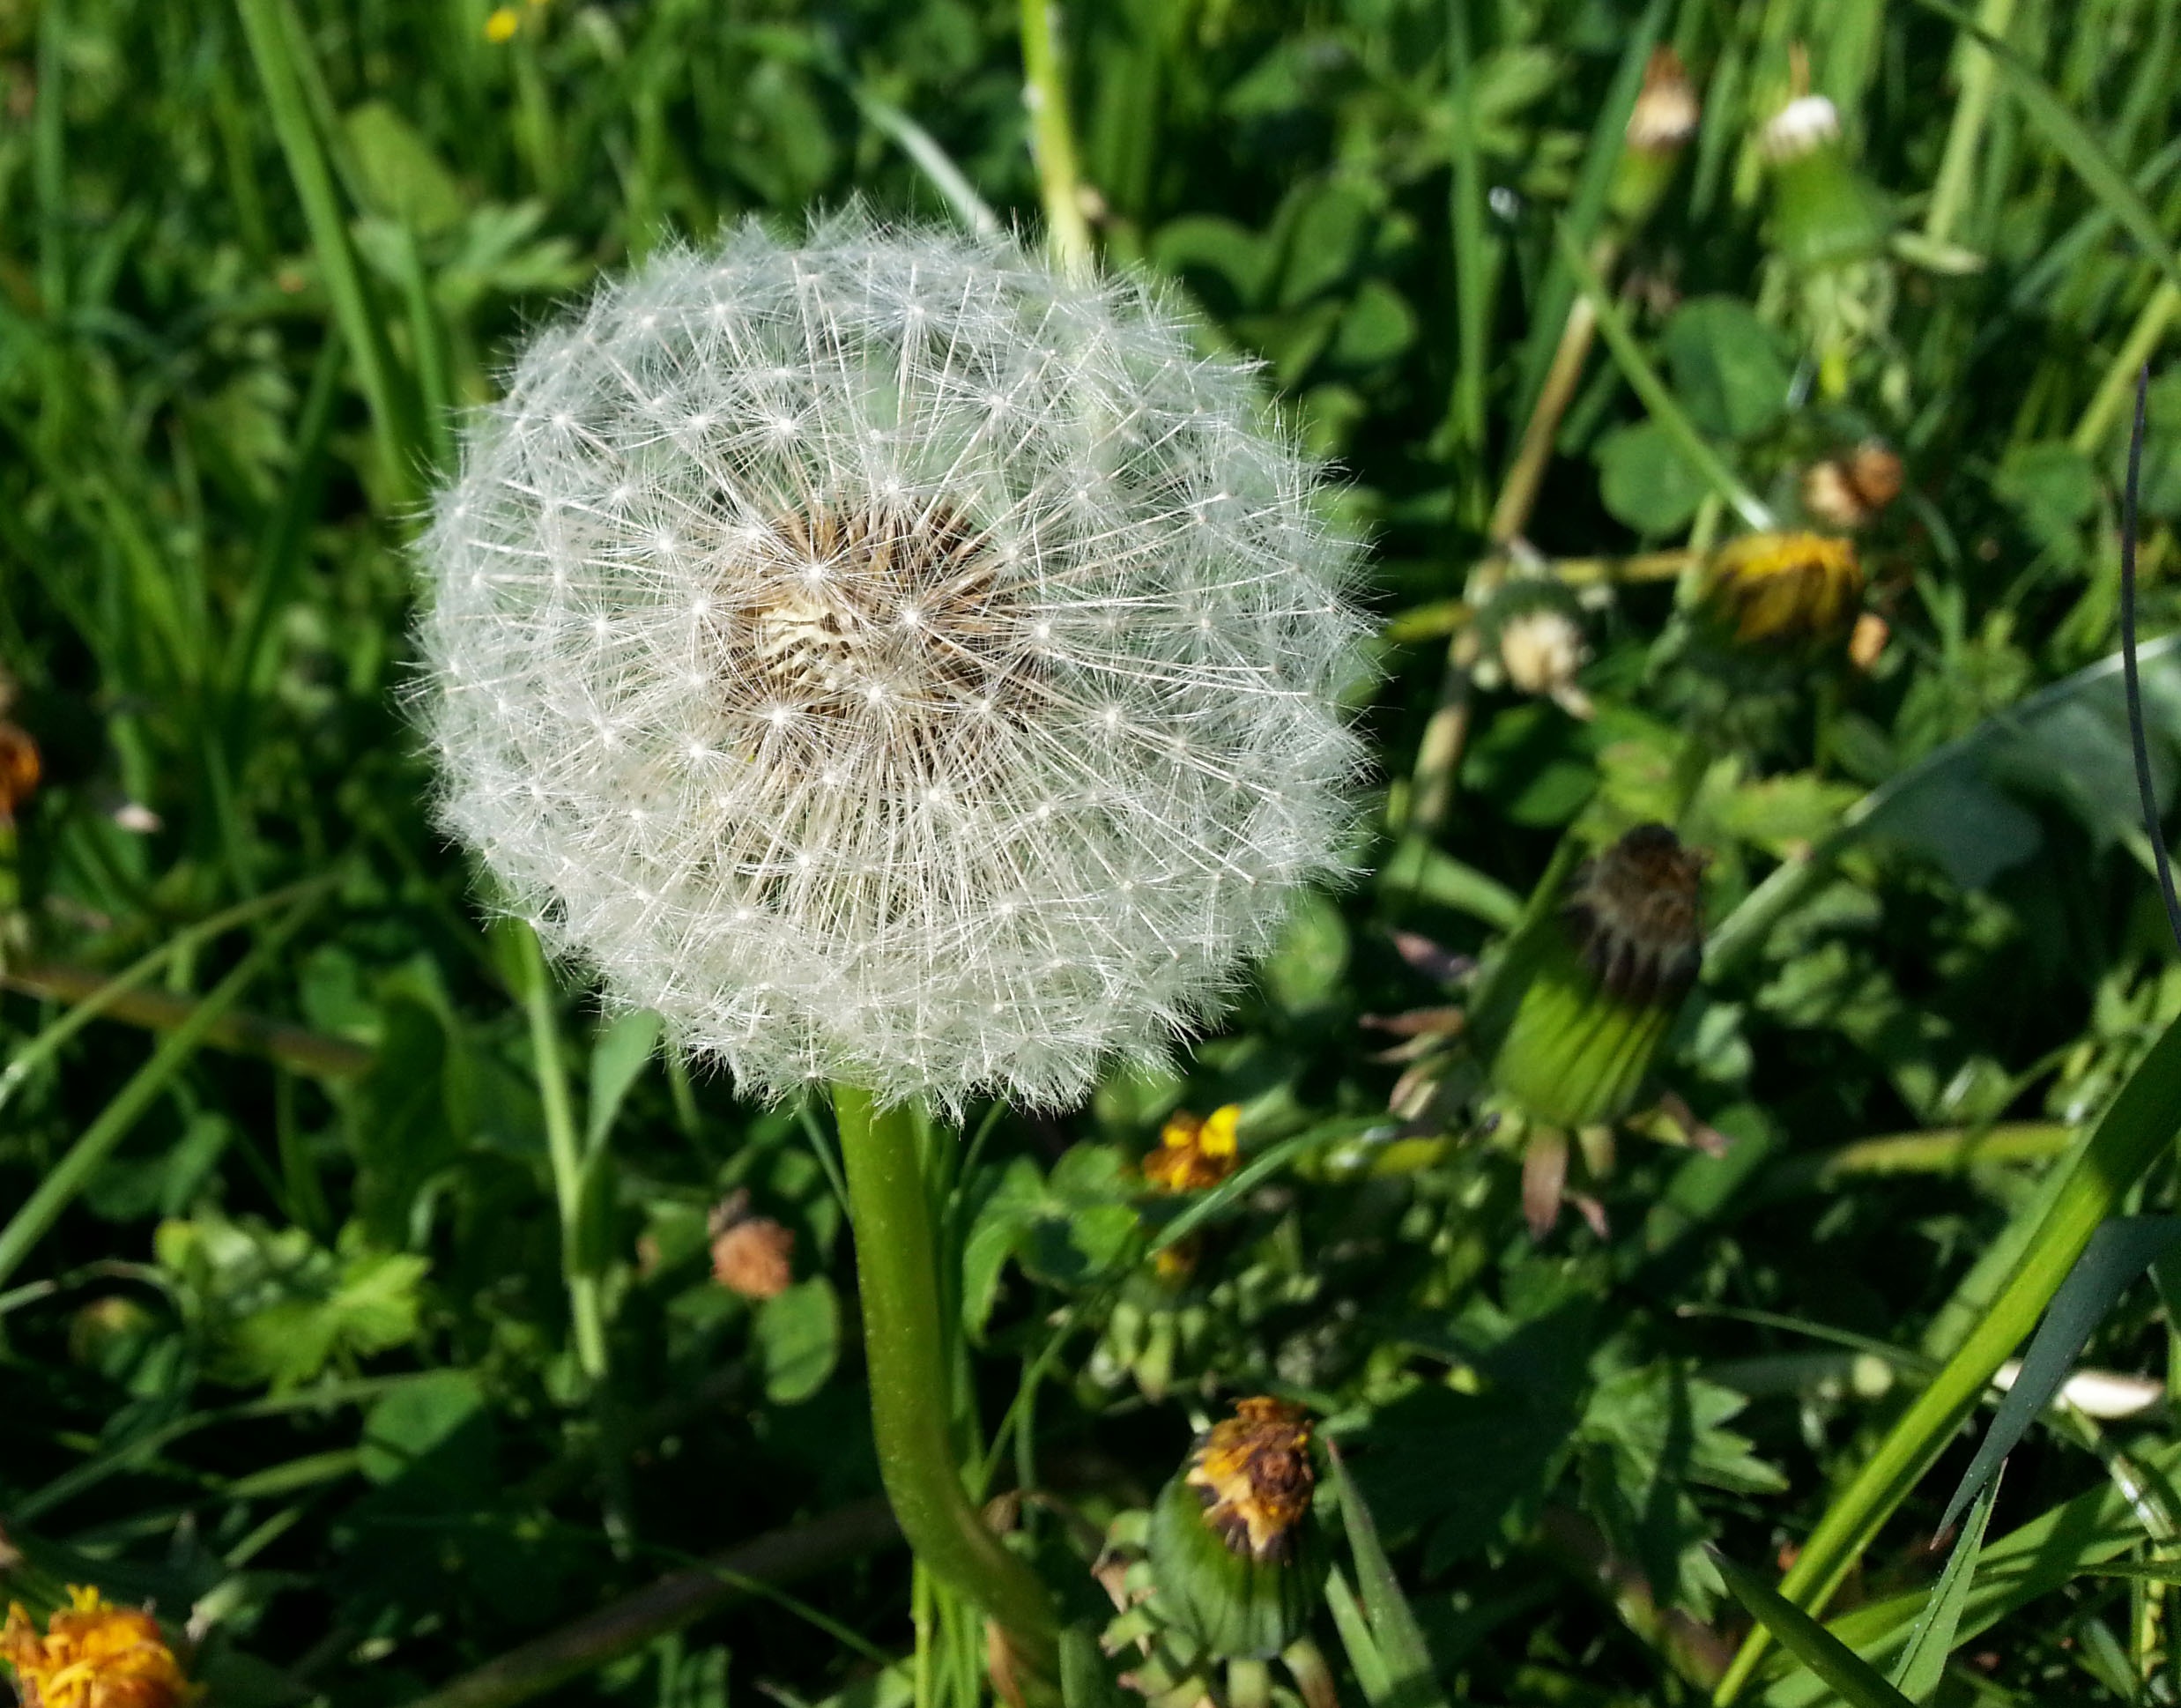
nature, grass, plant, lawn, meadow, dandelion, prairie, flower, green, produce, vegetable, botany, flora, wildflower, thistle, flowering plant, daisy family, silybum, grass family, plant stem, land plant